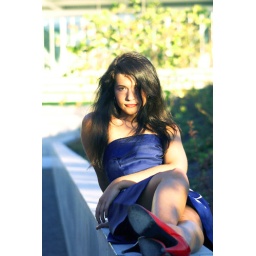
My newest model, Sarah Elizbaeth, in a blue dress from 1962 at the Olympic Sculpture Park, Seattle.